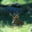
Label: deer